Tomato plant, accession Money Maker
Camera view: bottom (45 deg); turntable rotation: 90 degrees
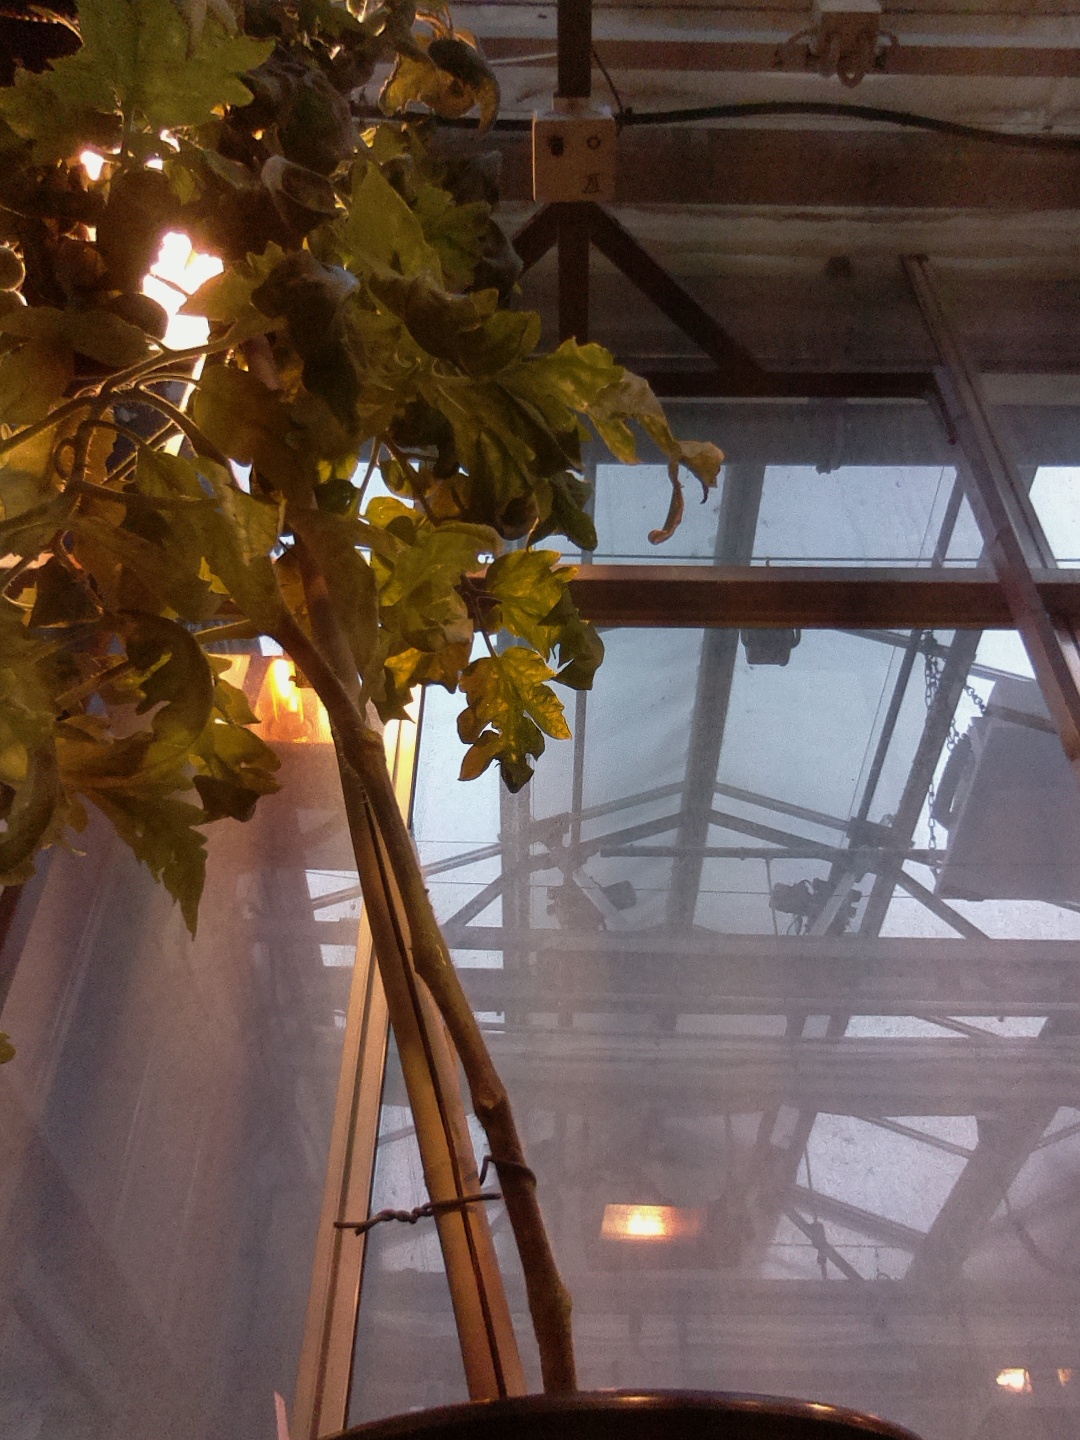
BBCH growth stage 76: 60%-70% of final fruit size